Flatiron Building

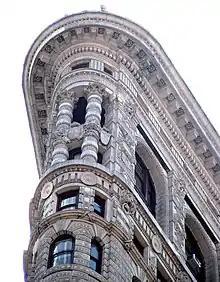
Close-up of the apex

In 1959, St. Martin's Press moved into the building, and gradually its parent company, Macmillan, rented other offices as they became available. During its tenancy, Macmillan renovated some of the Flatiron Building's floors for its imprints such as Tor/Forge, Picador and Henry Holt and Company. St. Martin's Press president Thomas McCormack had an office within the building's prow. According to McCormack, the company's authors were "fascinated" by the building; he said it was "the only office I know of where you can stand in one place and see the East River, the Hudson and Central Park without moving". Macmillan wrote about the building: